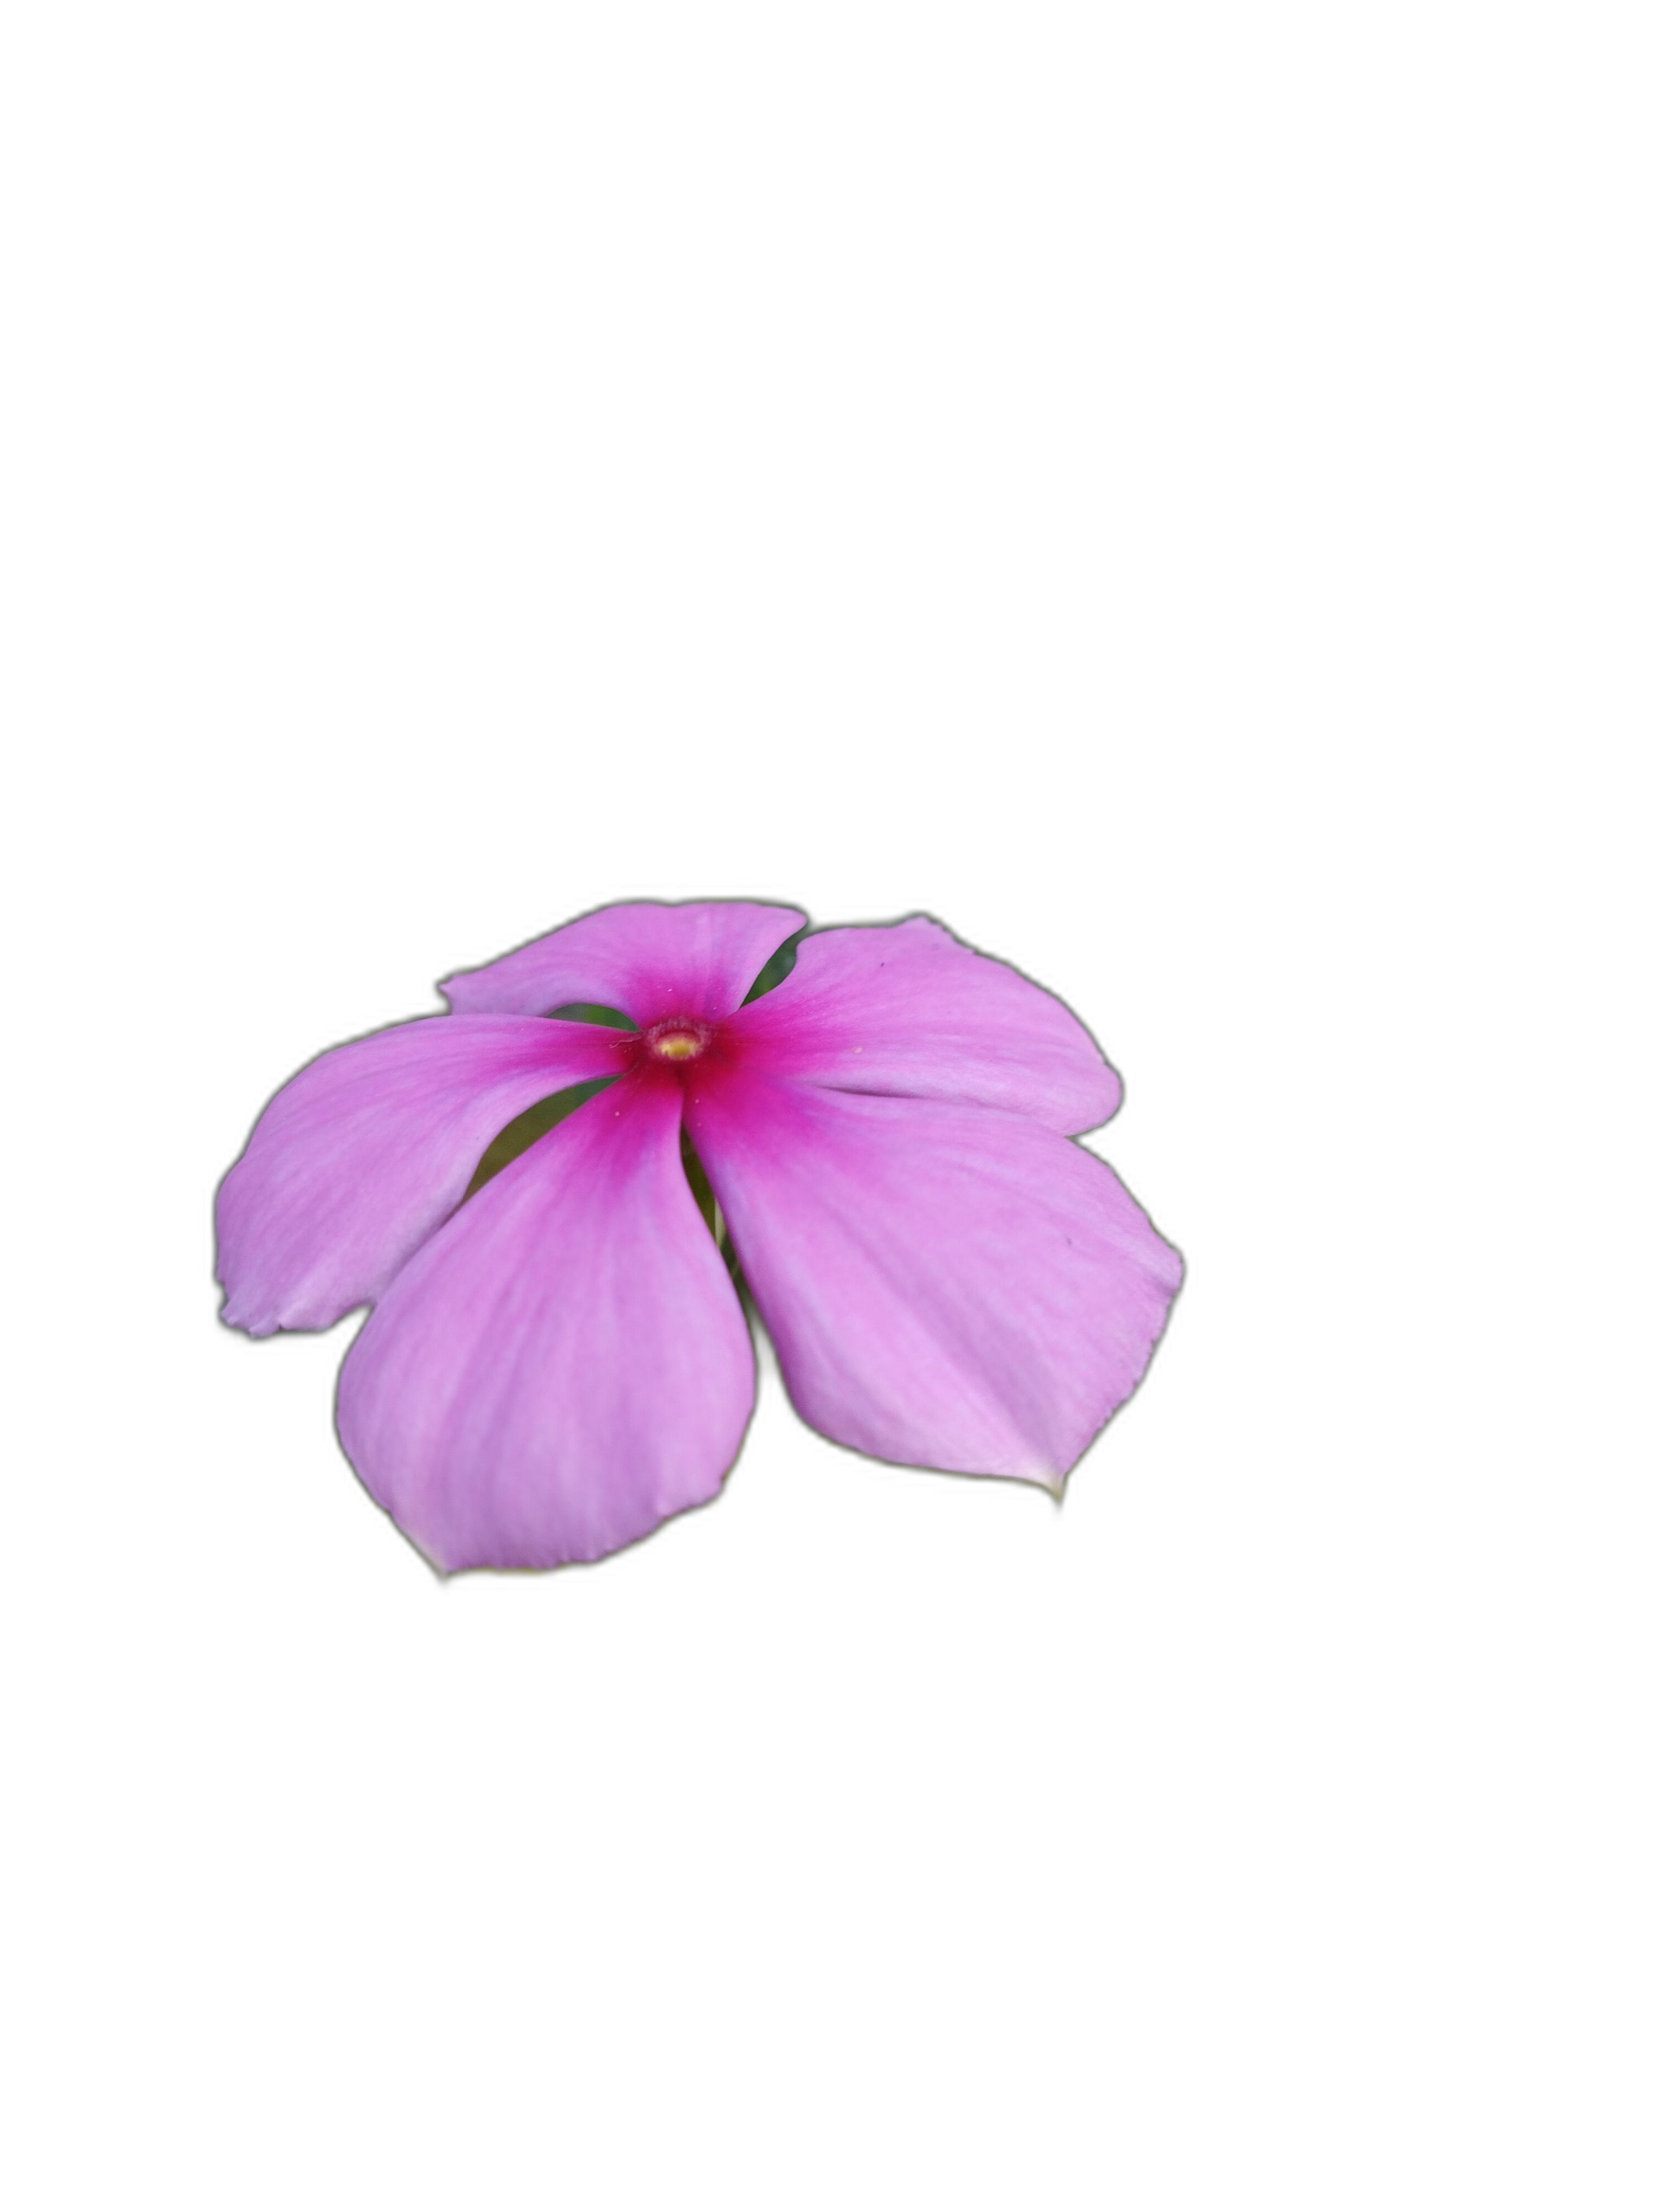
Label: Madagascar periwinkle